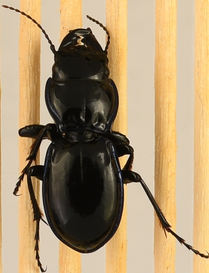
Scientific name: Pasimachus elongatus
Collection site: Central Plains Experimental Range NEON (CPER), plot CPER_009